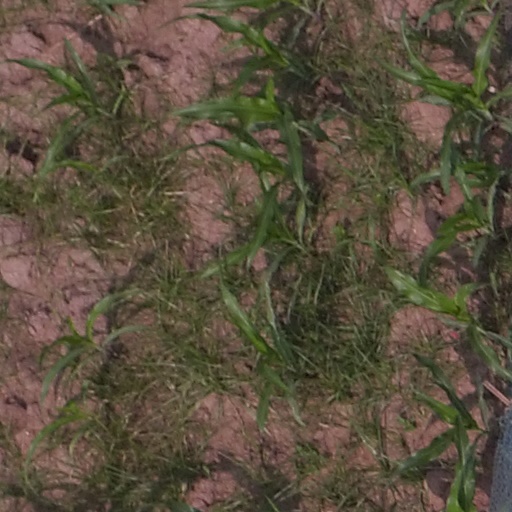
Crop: maize; corn